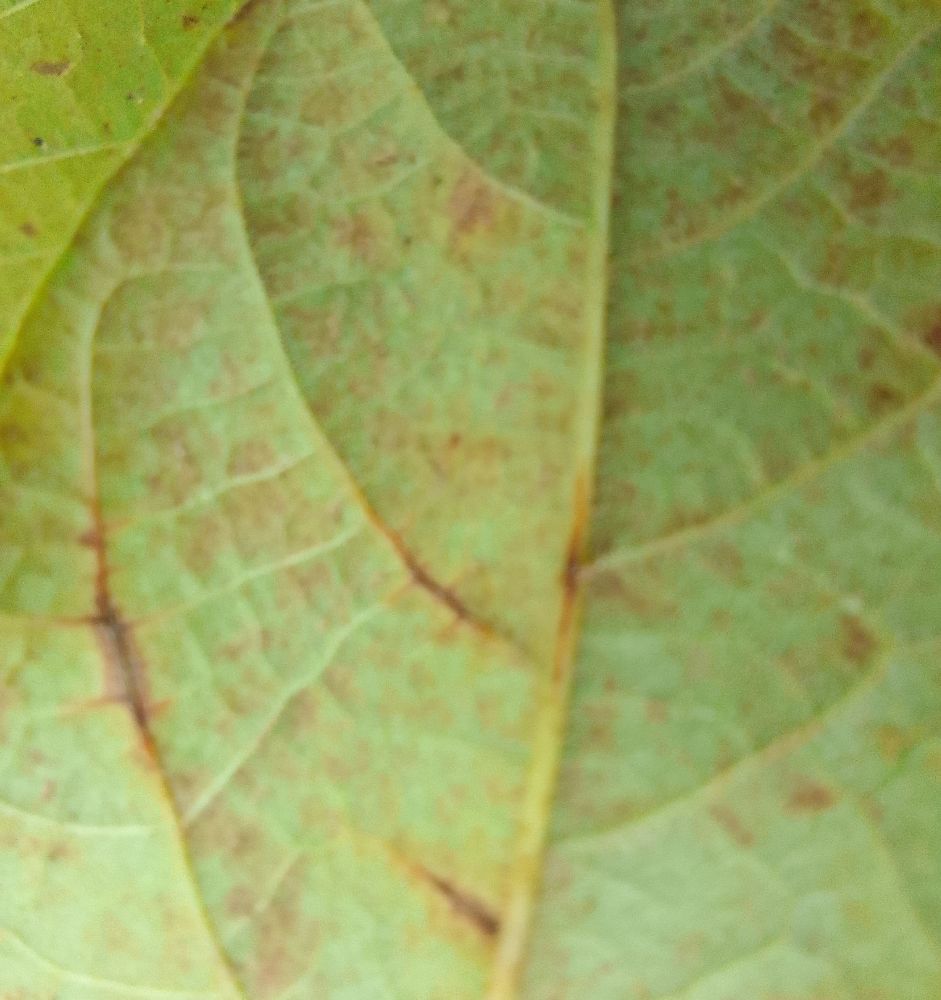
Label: anthracnose